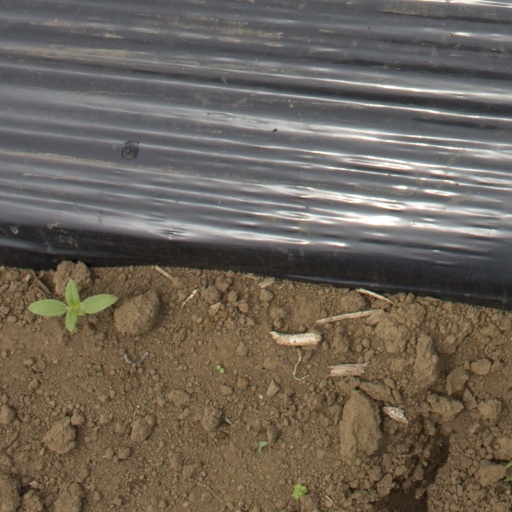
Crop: Jerusalem artichoke